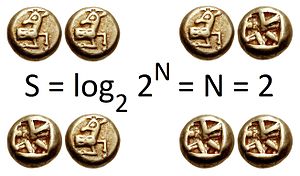
Entropi (informationsteori) / Simpelt eksempel / Møntkast
To bit entropi: For to ærlige møntkast er der 4 mulige udfald, og informationsentropien er to-tals-logaritmen til 4, hvilket giver 2 bit. For